Microwave oven

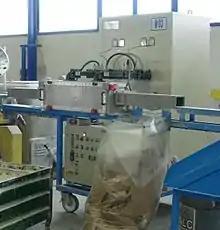
In addition to their use in heating food, microwave ovens are widely used for heating in industrial processes, such as this microwave tunnel oven for softening plastic rods prior to extrusion.

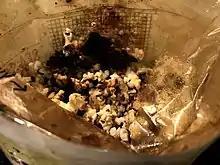
Charred popcorn burnt by leaving the microwave oven on too long

In most ovens, the magnetron is driven by a linear transformer which can only feasibly be switched completely on or off. (One variant of the GE Spacemaker had two taps on the transformer primary, for high and low power modes.) Usually choice of power level does not affect intensity of the microwave radiation; instead, the magnetron is cycled on and off every few seconds, thus altering the large scale duty cycle. Newer models use "inverter" power supplies that use pulse-width modulation to provide effectively continuous heating at reduced power settings, so that foods are heated more evenly at a given power level and can be heated more quickly without being damaged by uneven heating.